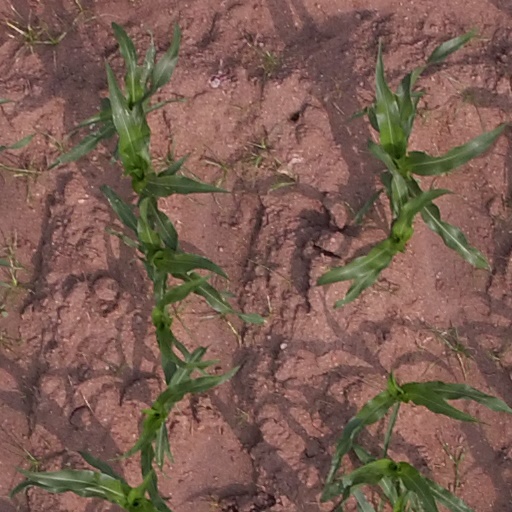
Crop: maize; corn